Port Soderick railway station

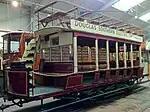
Sole surviving tramcar No.1 which was rescued in 1955 after the closure of the tramway in 1939 and restored; it is now resident at the National Tramway Museum situated in Crich and is in operational condition. The line also had unpowered trailers of similar design.

The B23 road between Douglas and the village provides vehicular access to the station and passes through a tunnel underneath the line after which the station driveway is directly to the left of the road. To the eastern end of the station the railway passes over the main road by means of a large stone bridge; at the southerly end the line passes into Crogga Woods from where can be seen the large house and miniature railway. The glen of the same name leads from the station to the former beach resort, operational until the early 1990s and now largely demolished, though the former amusement arcade remains.